Morea expedition

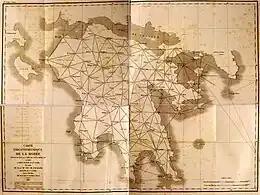
Trigonometry of the Morea (by Peytier, Puillon Boblaye and Servier)

Although Doctor Roux recognized the main and deleterious influence of swamps in the spread of the disease, it was not until 1880 that its primary cause, the "Plasmodium" parasite (a single-celled microorganism), was discovered by the Charles Louis Alphonse Laveran—a French army doctor working in the military hospital of Constantine in Algeria— who observed parasites inside the red blood cells of infected people for the first time (Nobel Prize in 1907). Also, the evidence that female "Anopheles" mosquitoes, which neither Doctor Roux nor Doctor Bastide ever mention, are the vectors of malaria, came only in 1897 by the Scottish physician Sir Ronald Ross (Nobel Prize in 1902).